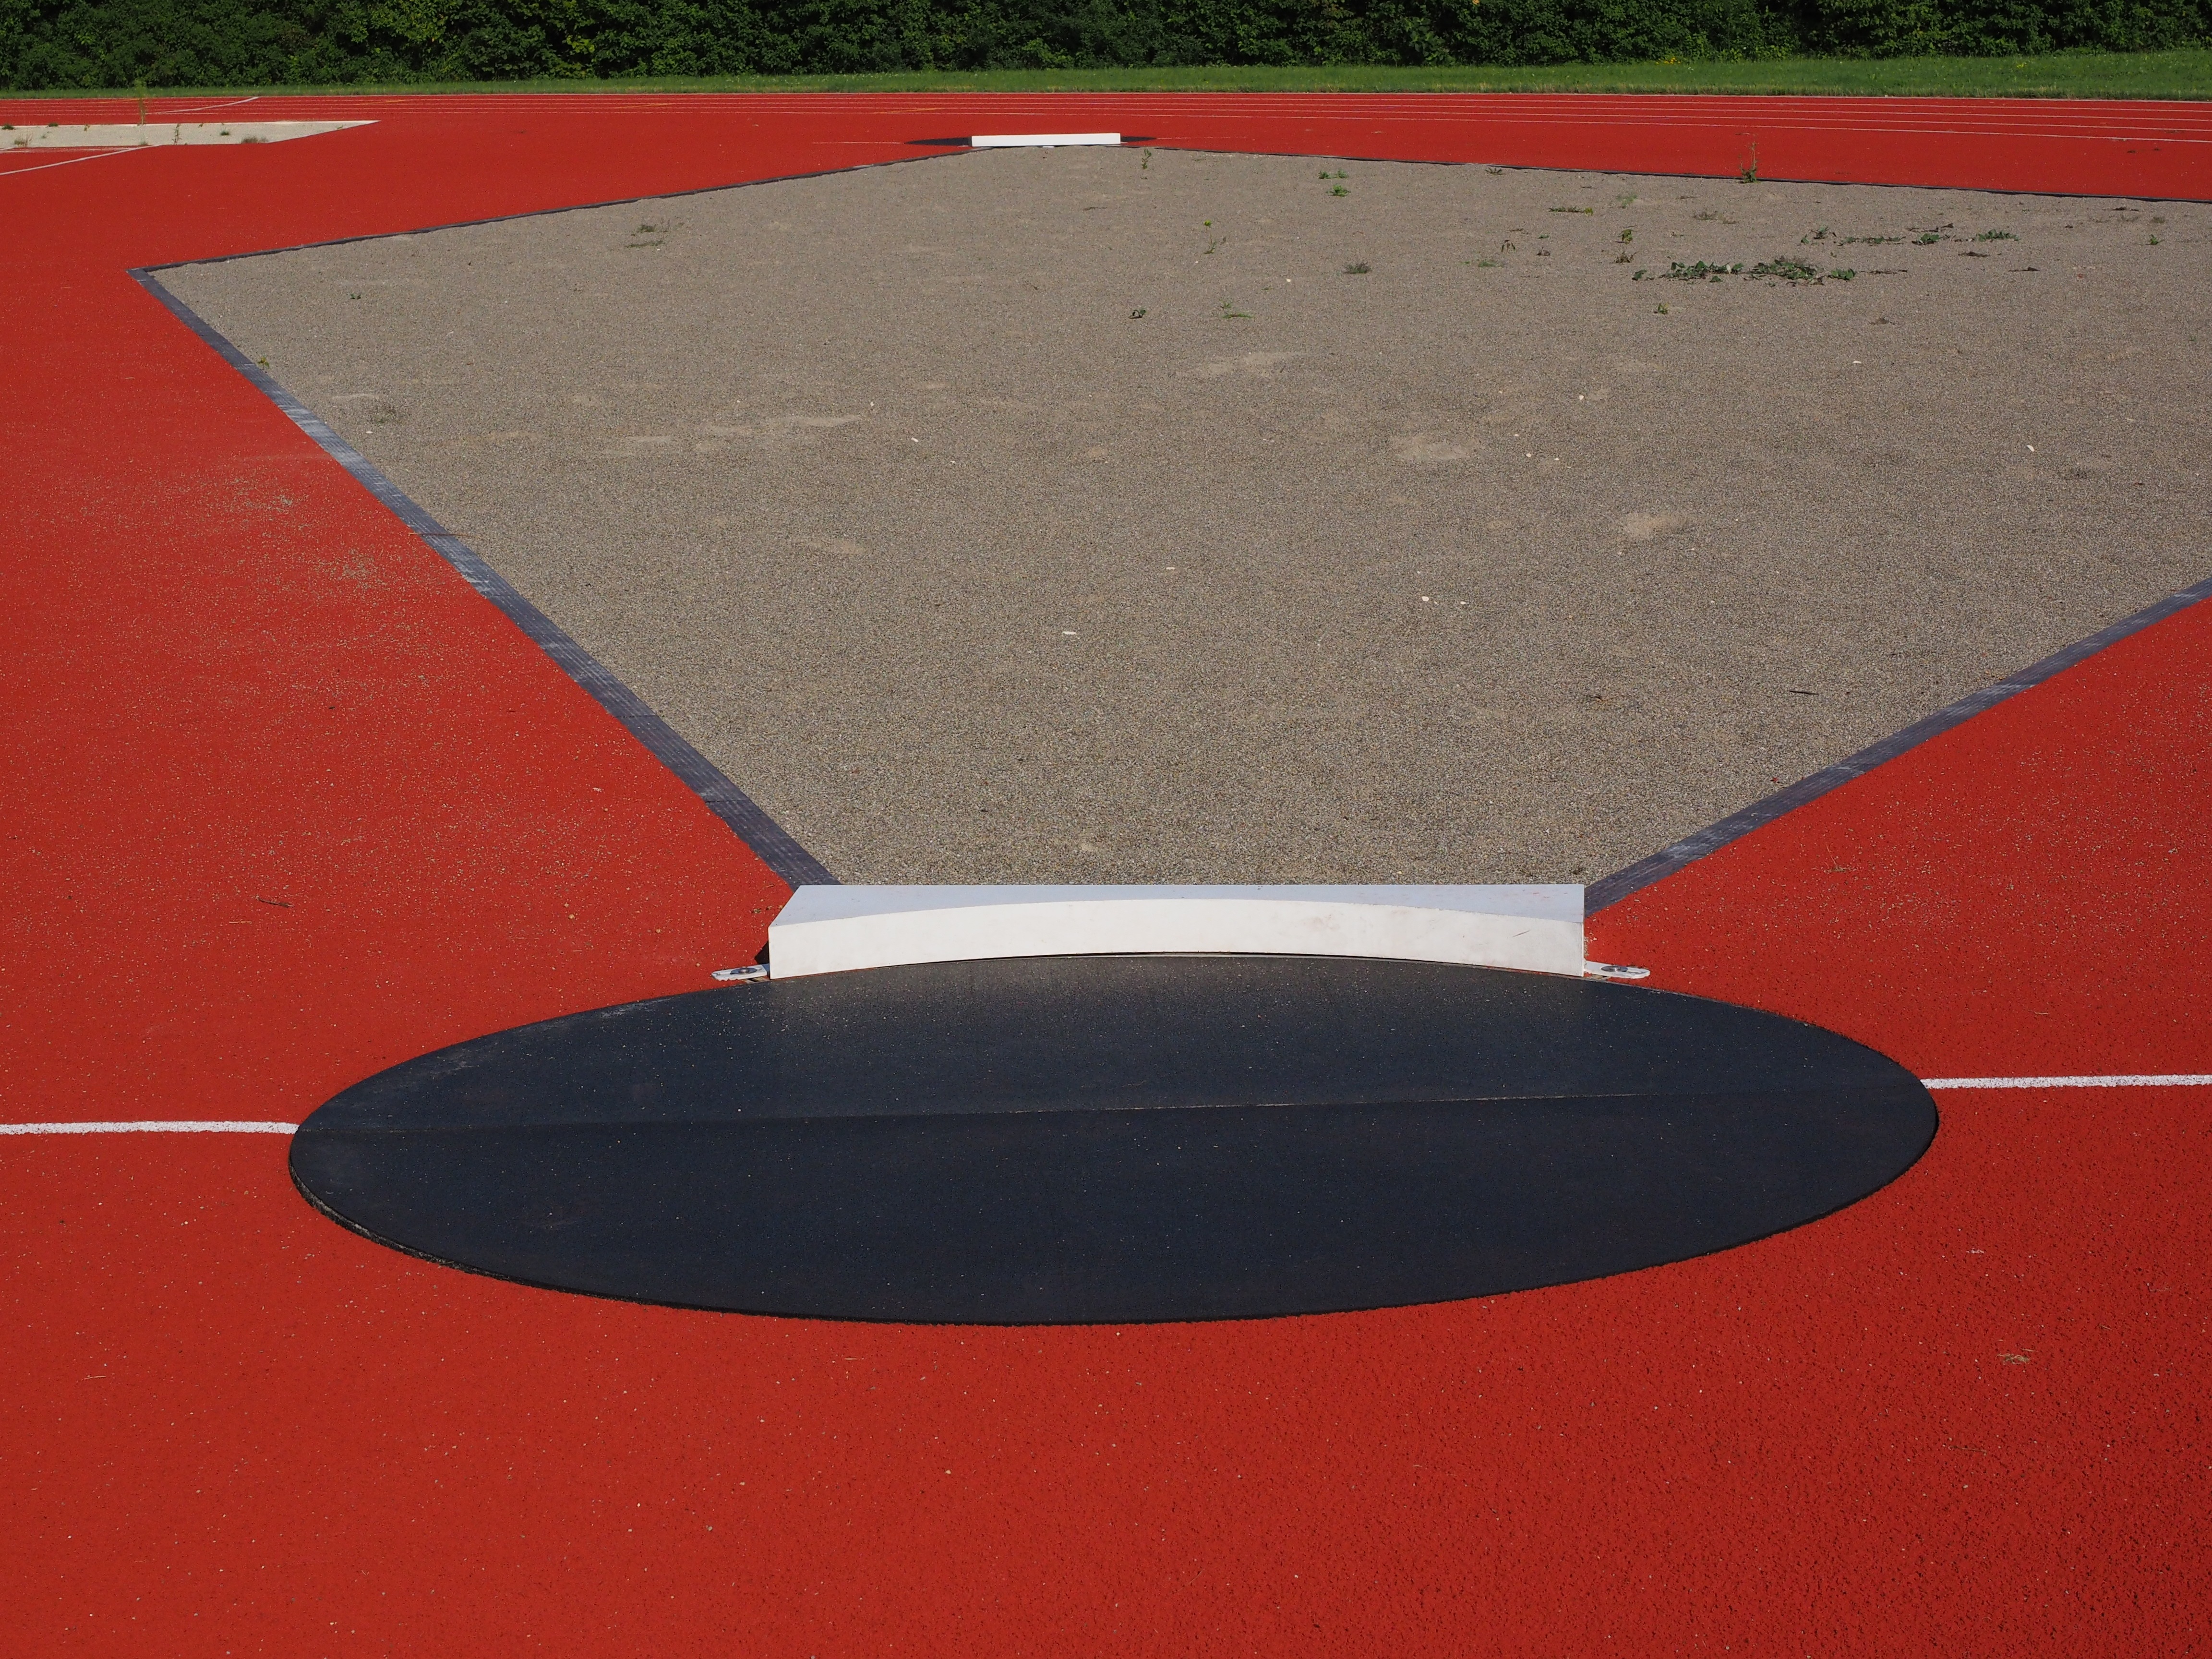
structure, field, ring, floor, red, training, fitness, stadium, baseball field, circle, sports equipment, competition, lines, ball, mark, race track, shape, athletics, bless you, flooring, sport venue, shot put, shock ring, shock sector, shock circle, throw circle, circular ring, impact beams